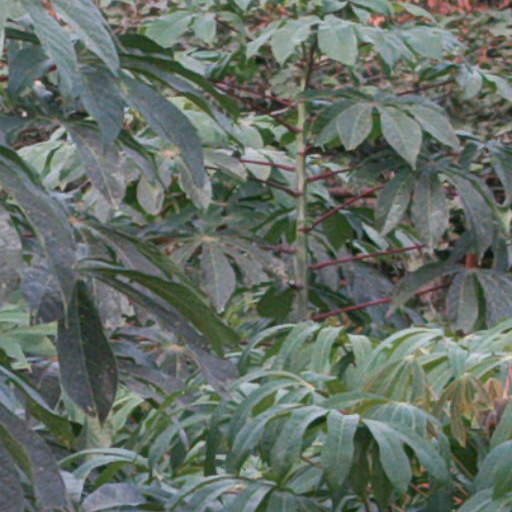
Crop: cassava